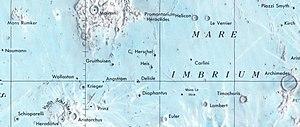
C. Herschel est le nom d'un cratère d'impact sur la face visible de la Lune, d'un diamètre moyen de 13,0 à 13,7 km et d'une profondeur de 1 850 m.